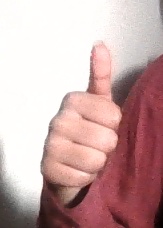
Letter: aleff